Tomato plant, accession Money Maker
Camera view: horizontal (90 deg, fisheye); turntable rotation: 210 degrees
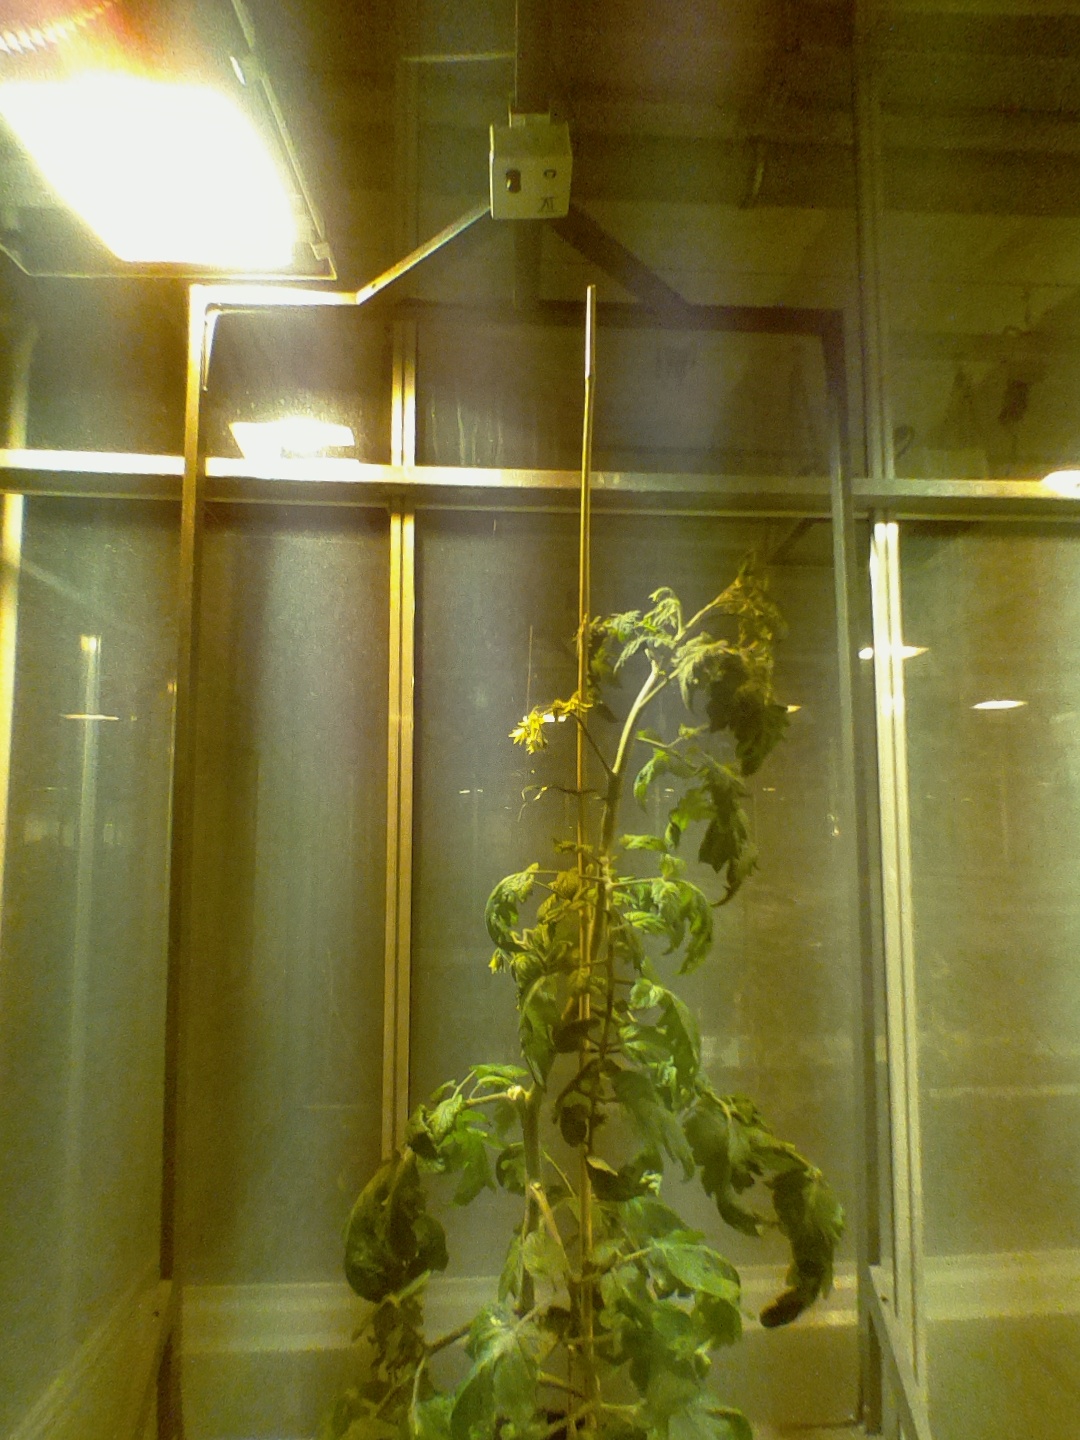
BBCH growth stage 69: End of flowering, 90%-100% of flowers open, more petals falling